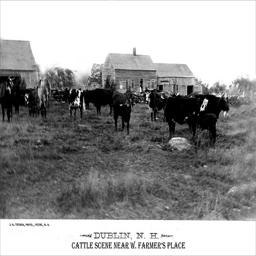
A herd of cattle standing on top of a field near houses.
a bunch of cows are standing in a field
some black and white cattle a field and some buildings
An old photo of the cattle in front of the barn.
A black and white photo of cows near a wooden house and barn.